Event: Nepal Earthquake
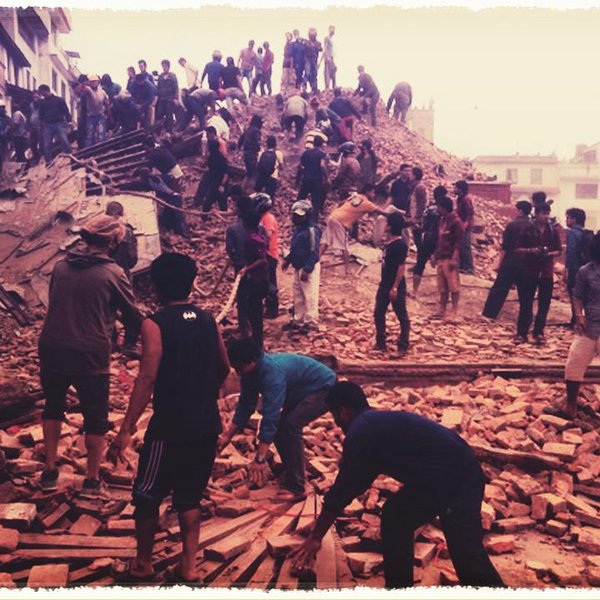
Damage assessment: damage